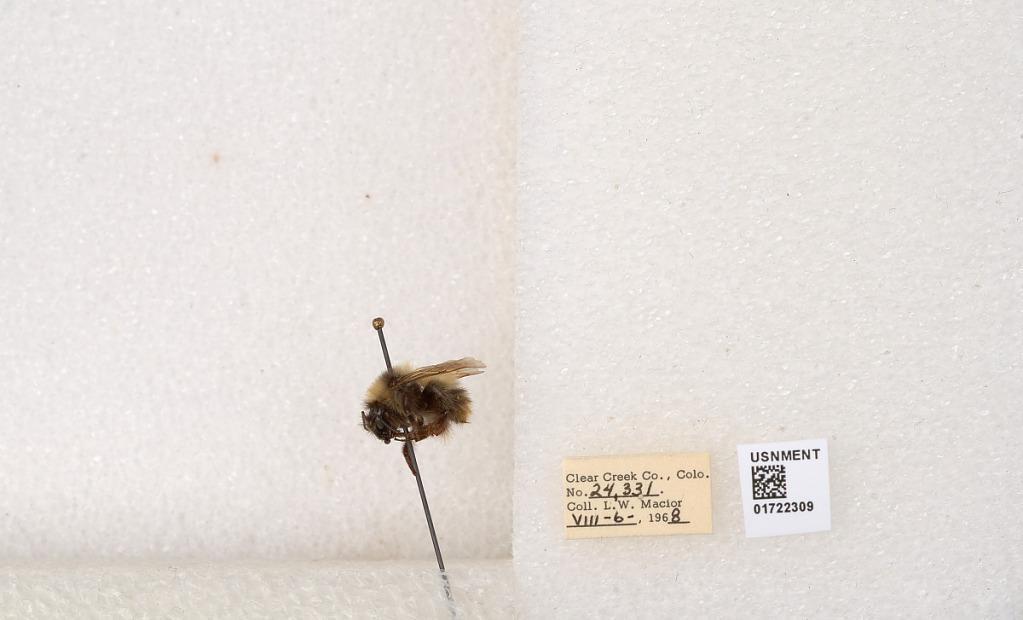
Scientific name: Bombus kirbyellus
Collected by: L. Macior
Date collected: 1968-8-6
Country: United States
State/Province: Colorado
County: Clear Creek
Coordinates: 39.6891, -105.644